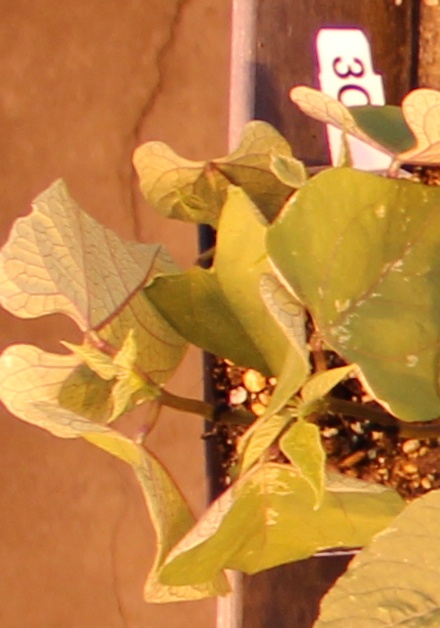
Label: Blackbean